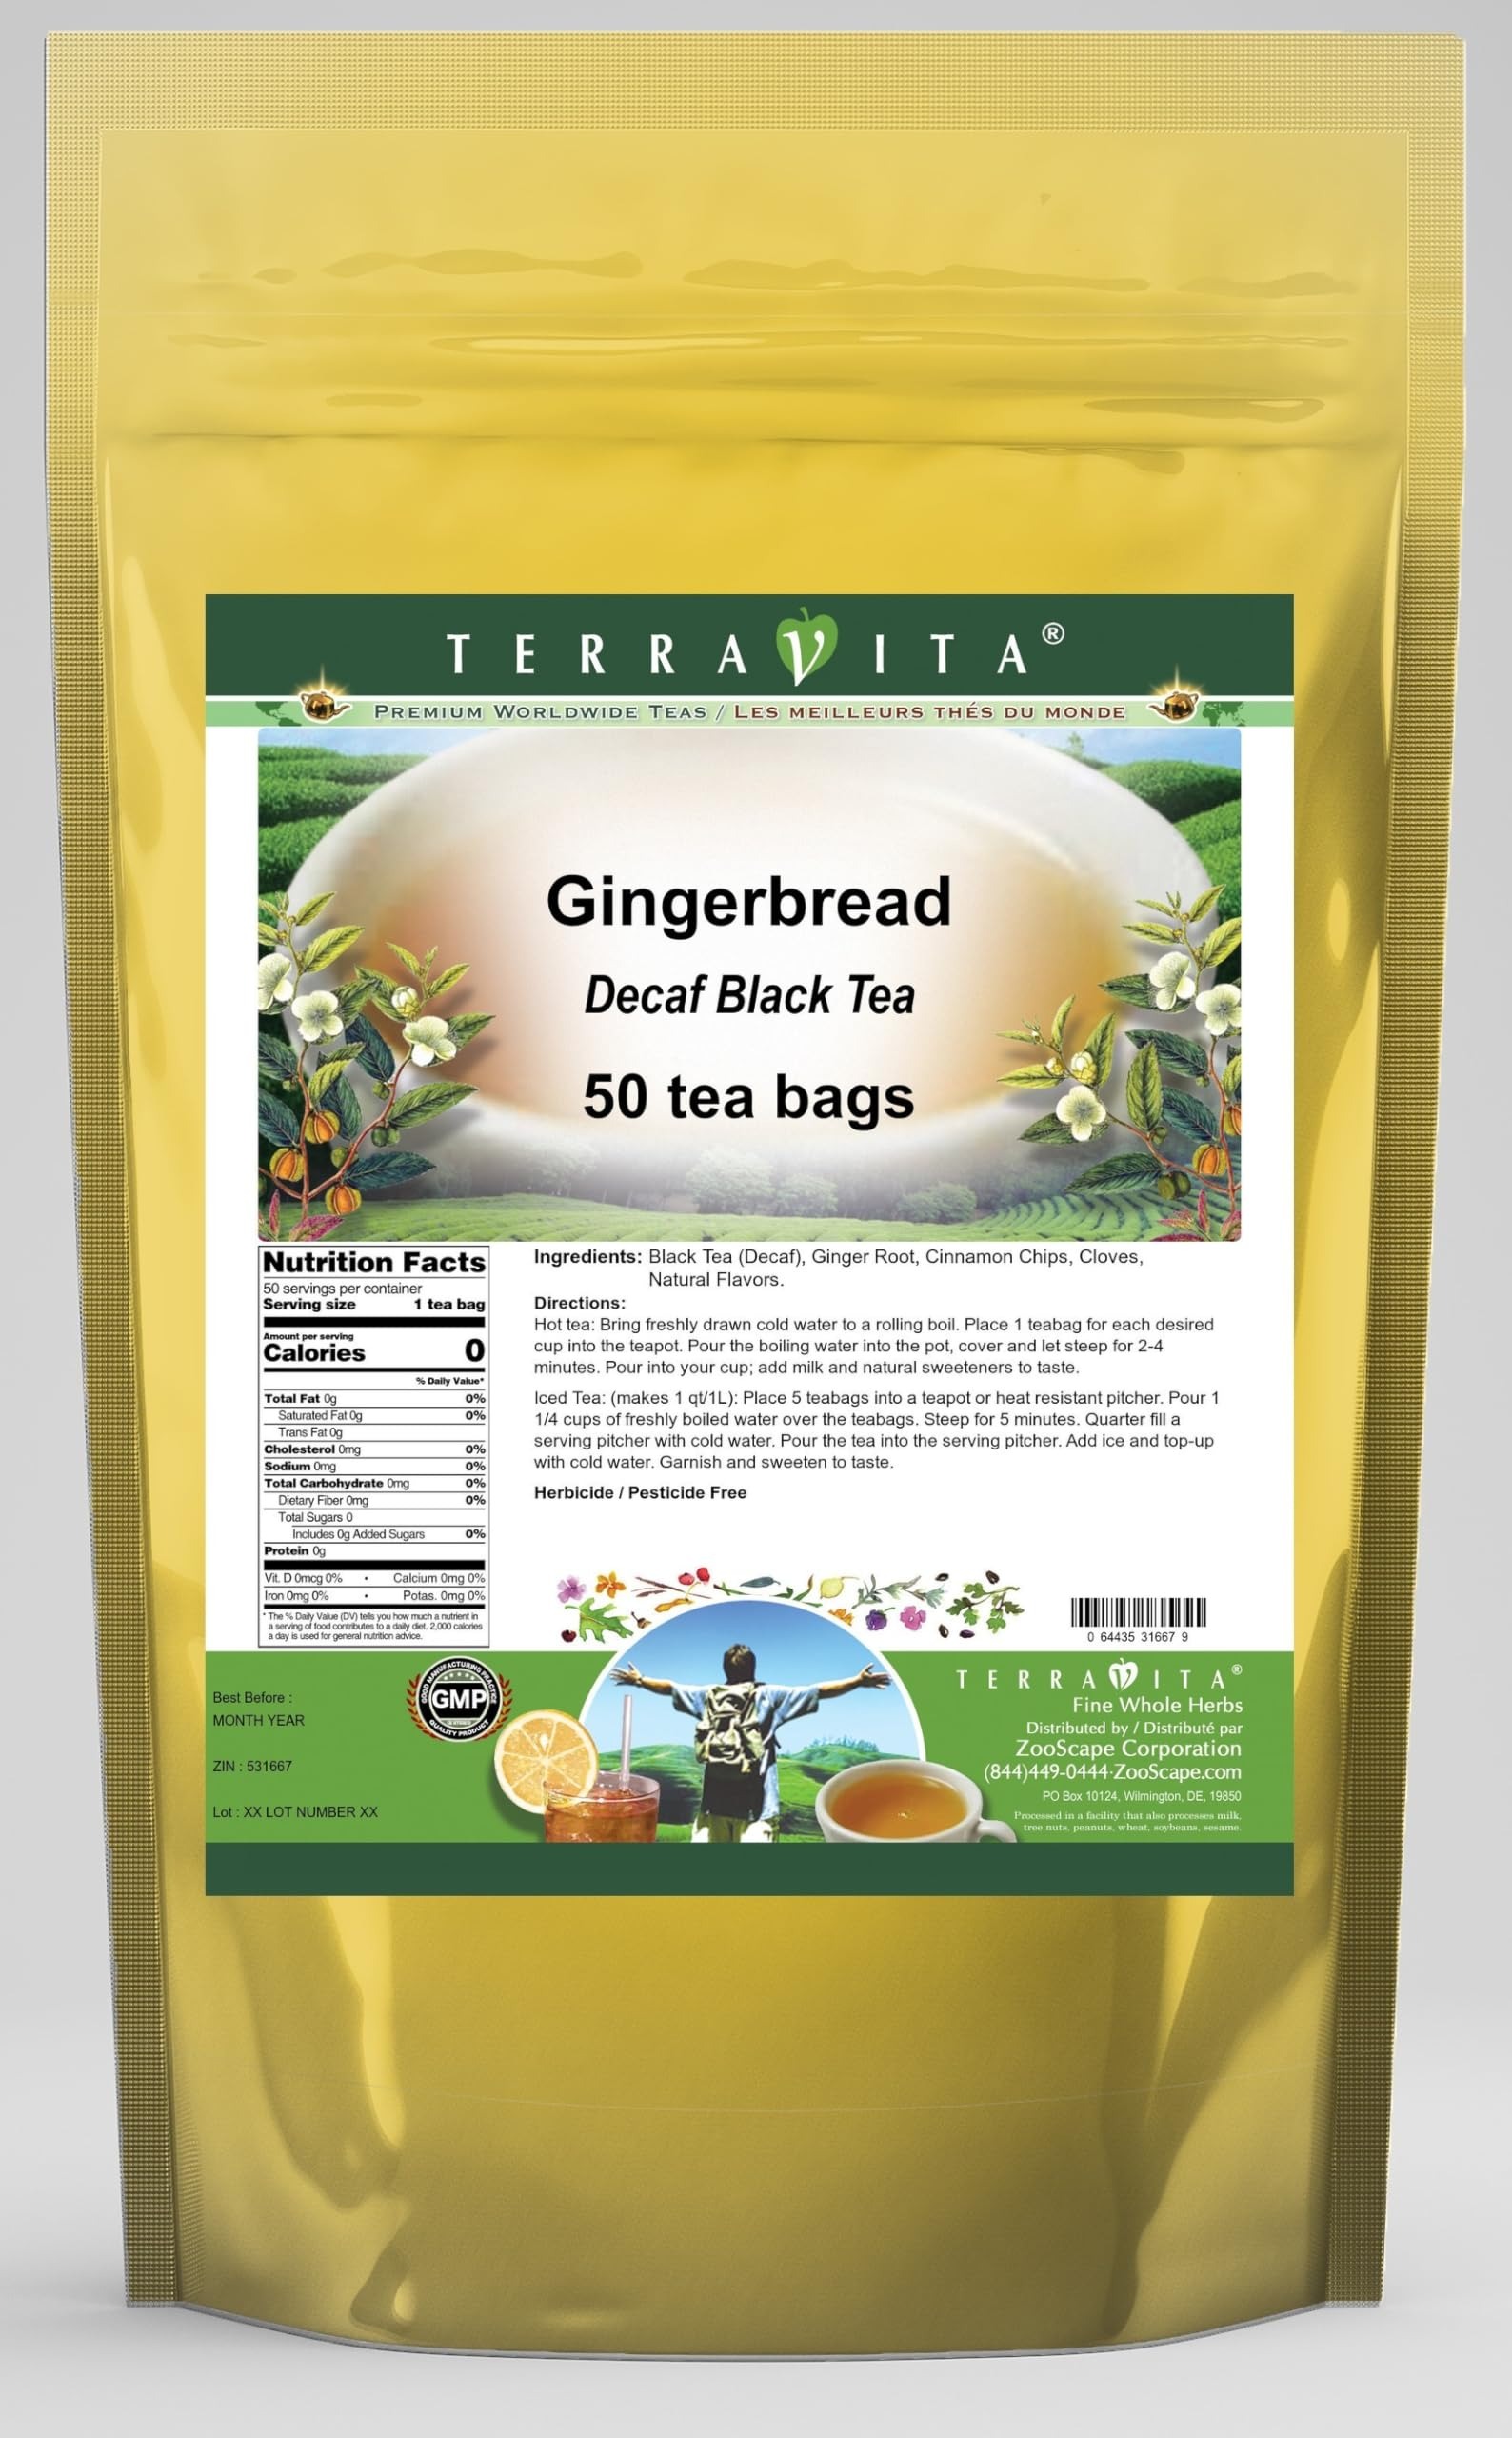
Item Name: Gingerbread Decaf Black Tea (50 tea bags, ZIN: 531667) - 3 Pack
Bullet Point 1: Our Gingerbread Decaf Black Tea is a wonderful flavored decaffeinated Black tea with Ginger Root, Cinnamon Chips and Cloves. You will enjoy the simple and elegant Gingerbread taste! - Ingredients: Decaf Black tea, Ginger Root, Cinnamon Chips, Cloves and Natural Gingerbread Flavor.
Bullet Point 2: No fillers.
Bullet Point 3: Manufacturer: TerraVita
Bullet Point 4: Size: 50 tea bags
Bullet Point 5: Black Tea Bags - Packed in a convenient upright pouch!
Product Description: Our Gingerbread Decaf Black Tea is a wonderful flavored decaffeinated Black tea with Ginger Root, Cinnamon Chips and Cloves. You will enjoy the simple and elegant Gingerbread taste! - Ingredients: Decaf Black tea, Ginger Root, Cinnamon Chips, Cloves and Natural Gingerbread Flavor. - Hot tea brewing method: Bring freshly drawn cold water to a rolling boil. Place 1 teabag for each desired cup into the teapot. Pour the boiling water into the pot, cover and let steep for 2-4 minutes. Pour into your cup; add milk and natural sweeteners to taste. - Iced tea brewing method: (to make 1 liter/quart): Place 5 teabags into a teapot or heat resistant pitcher. Pour 1 1/4 cups of freshly boiled water over the teabags. Steep for 5 minutes. Quarter fill a serving pitcher with cold water. Pour the tea into the serving pitcher. Add ice and top-up with cold water. Garnish and sweeten to taste. - TerraVita is an exclusive line of premium-quality, natural source products that use only the finest, purest and most potent ingredients found around the world. TerraVita is hallmarked by the highest possible standards of purity, potency, stability and freshness. All of our products are prepared with the highest elements of quality control, from raw materials through the entire manufacturing process, up to and including the moment that the bottles or bags are sealed for freshness and shipped out to you. Our highest possible standards are certified by independent laboratories and backed by our personal guarantee. - TerraVita exists to meet and ensure your family's health and wellness without the harmful effects of chemicals and health products. We strive to make all of our products affordable and reliable and are constantly searching the market to maintain our affordability and to look for new ways
Value: 150.0
Unit: Count

Price: 117.49